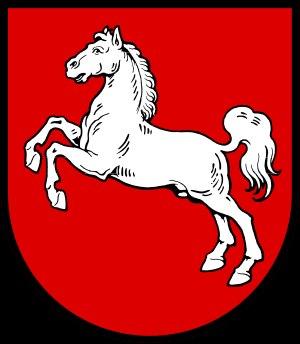
La liste des souverains de Saxe réunit les ducs, les princes-électeurs et les rois qui ont régné sur la Saxe historique, au travers des différentes constructions politiques, territoriales et dynastiques qui se succédèrent. Parmi les différents moments de cette monarchie saxonne, on distingue l'époque du duché de Saxe au Moyen Âge central, l'élevation de la Saxe-Wittemberg à l'électorat par la Bulle d'or en 1356 en tant que tel jusqu'à la dissolution du Saint Empire en 1806, et enfin le royaume de Saxe, precurseur de l'actuel État libre. Le dernier monarque ayant régné en Saxe est le roi Frédéric-Auguste III, déchu officiellement le 13 novembre 1918, au cours de la révolution allemande.
Le cheval au Moyen Âge est largement utilisé par l'être humain pour la guerre, le transport, et dans une moindre mesure l'agriculture. Ces animaux diffèrent par leur conformation et leur élevage du cheval moderne, étant en général de plus petite taille. Des types spécifiques d'animaux sont développés, dont beaucoup ont disparu. Le destrier, le plus connu de ces chevaux médiévaux, appelle l'image d'un énorme animal bardé de fer, associé à son chevalier en armure complète ; cette représentation stéréotypée ne reflète pourtant que peu la réalité historique.